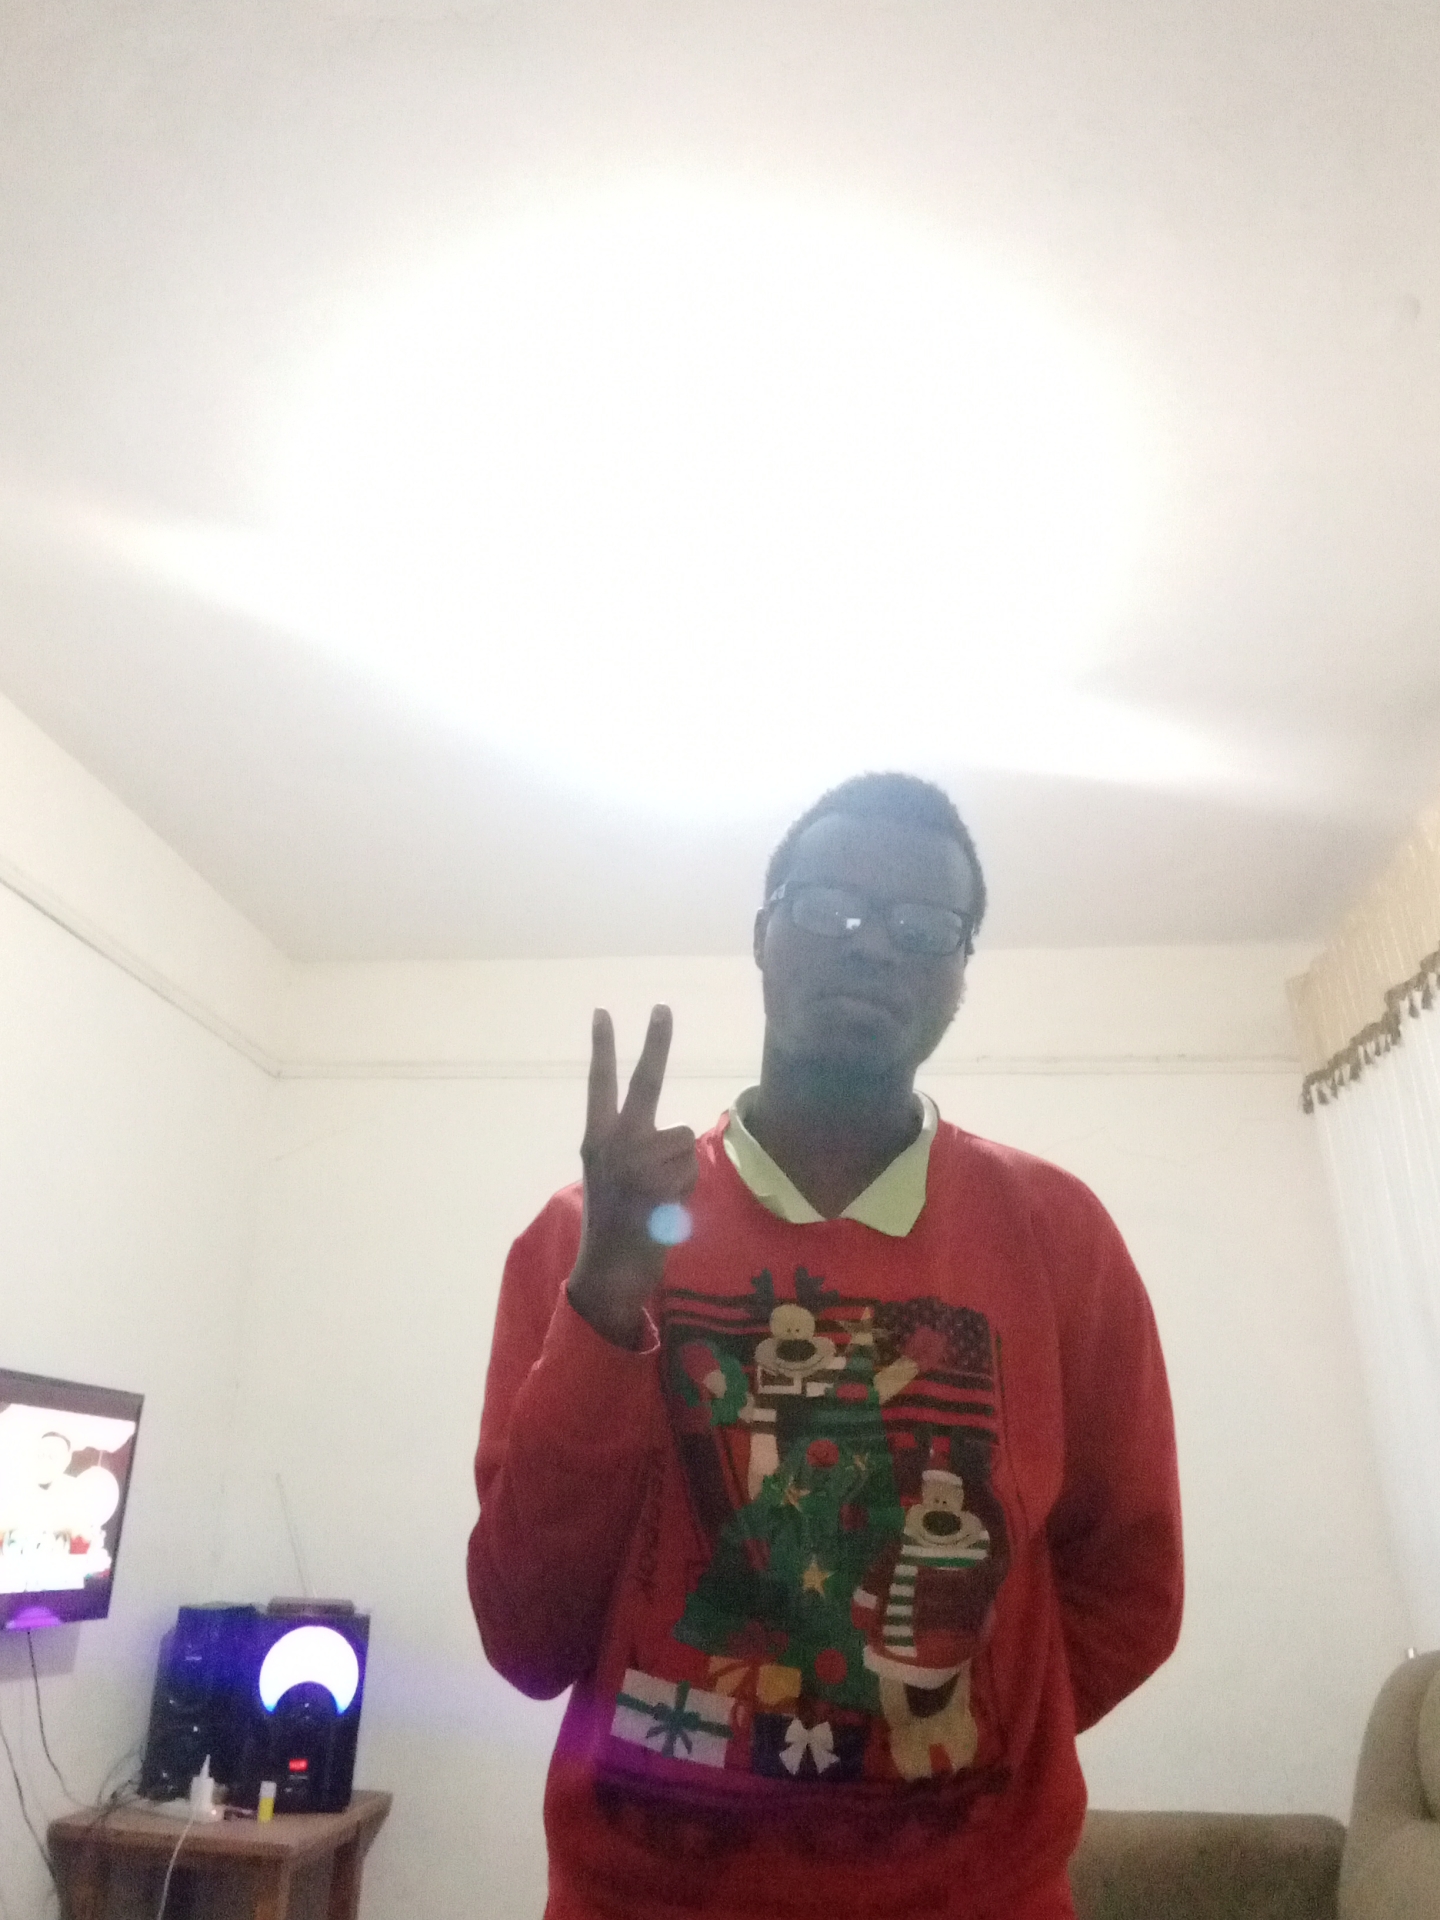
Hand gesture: peace_inverted